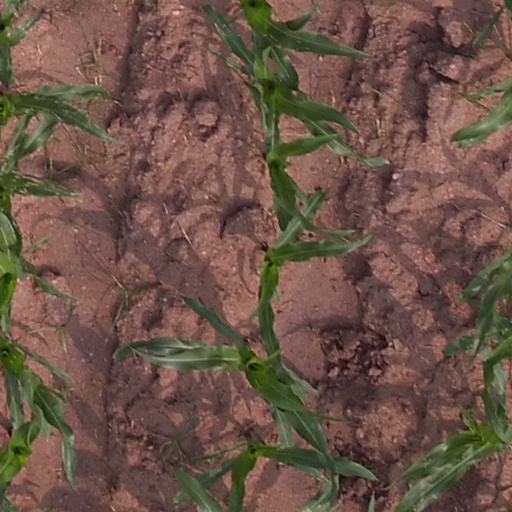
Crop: maize; corn